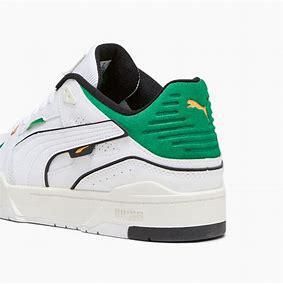
Brand: Puma
Model: Slipstream